Siege of Humaitá

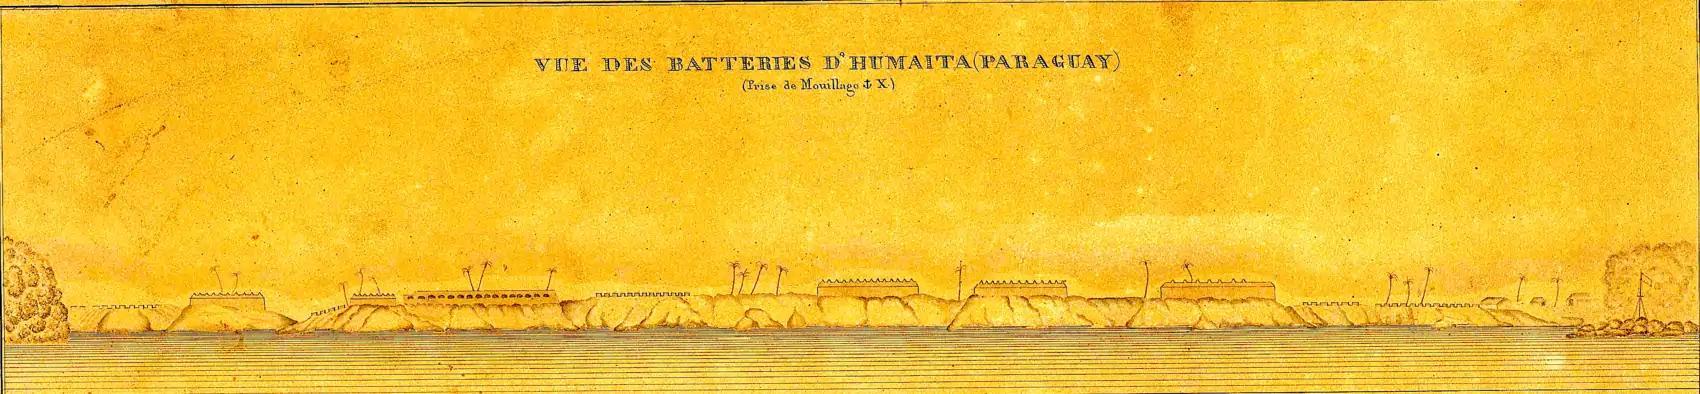
A rare image of the fortress of Humaitá, sketched from the river about 10 years before the siege.

Accordingly, the Paraguayans had greatly strengthened the fortress of Humaitá. Its purpose was to bar the way in to Paraguay. Commanding a hairpin bend in the river, it had a formidable reputation.